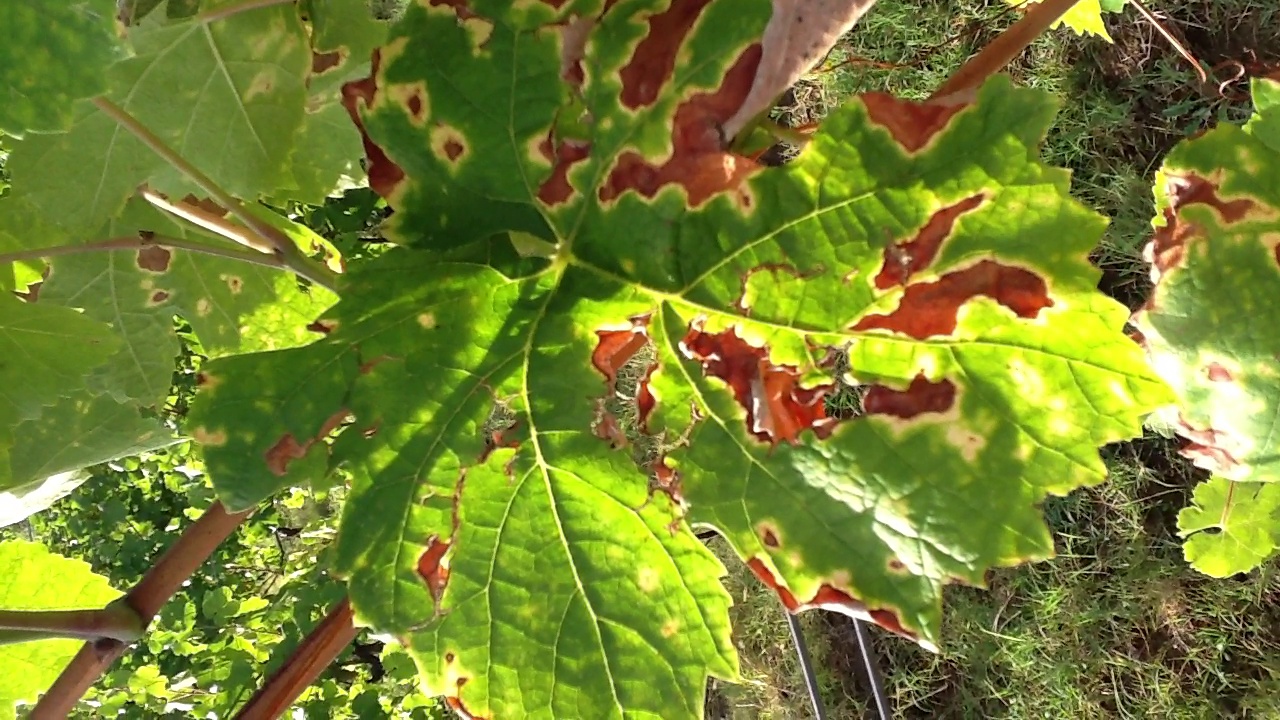
Label: esca